Ohio State Buckeyes men's basketball

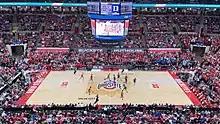
Duke v OSU Men's basketball at the Value City Arena of the Jerome Schottenstein Center

Ohio State University completed a $19 million renovation to the Schottenstein Center in 2013 that includes updated locker rooms for the Men's and Women's Basketball teams, a new training room with hydrotherapy pools, a new weight room, and a new practice gym to complement the existing gym. A $34 million renovation completed in 2018 improved the concourse as well as added new space for the coaches, team shop, ticket office, and building administration.